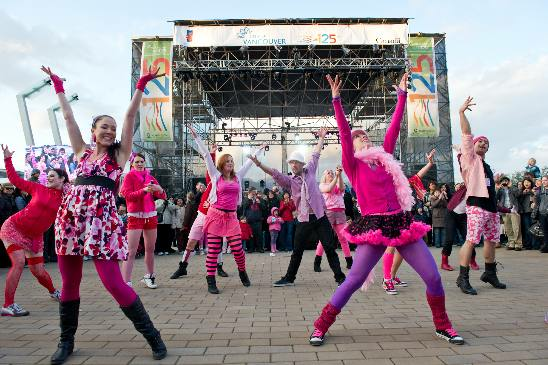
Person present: Yes